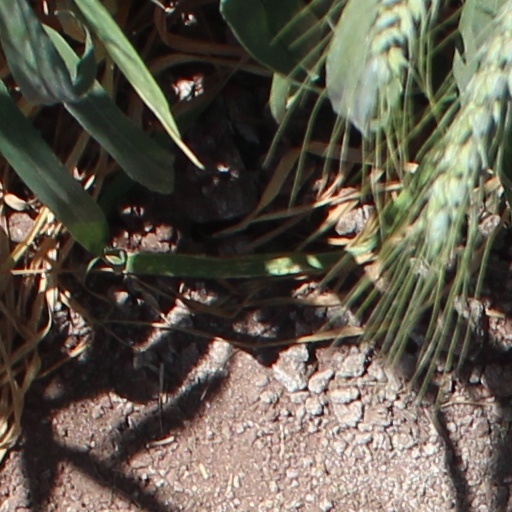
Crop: wheat